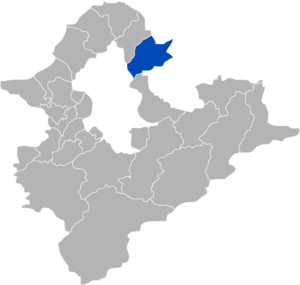
Wanli, est un district rural de la municipalité du Nouveau Taipei, situé sur le littoral rocailleux du nord-est de l'île de Taïwan. Le district est une destination touristique populaire pour son parc niché au cap Yehliu qui expose des cheminées de fée datant du Miocène. L'affleurement connu sous le nom « La tête de la Reine » est aussi bien un symbole de Taïwan que la « marque de fabrique » du district. De plus, la région se caractérise par ses sources chaudes.